History of Vietnam

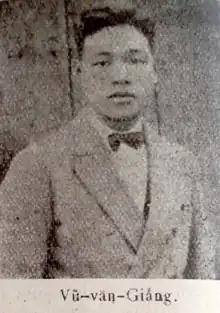
Vũ Hồng Khanh, a non-communist revolutionary, c. 1927

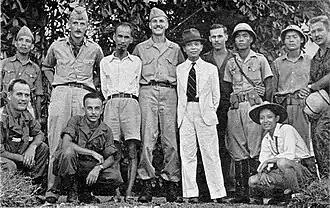
Ho Chi Minh (third from left, standing) and the OSS, 1945

There emerged two parallel movements of modernization. The first was the "Đông Du" ("Travel to the East") Movement started in 1905 by Phan Bội Châu. Châu's plan was to send Vietnamese students to the Empire of Japan to learn modern skills, so that in the future they could lead a successful armed revolt against the French. With Prince Cường Để, he started two organizations in Japan: "Duy Tân Hội" and "Việt Nam Công Hiến Hội". Due to French diplomatic pressure, Japan later deported Châu. Phan Châu Trinh, who favored a peaceful, non-violent struggle to gain independence, led a second movement, "Duy Tân Movement" ("Modernization"), which stressed education for the masses, modernizing the country, developing economy, fostering understanding and tolerance between the French and the Vietnamese, and peaceful transitions of power. In 1907, he and associates Lương Văn Can, Nguyễn Quyền opened a patriotic modern school in Hanoi for young Vietnamese men and women. The school was called Tonkin Free School (Vietnamese: "Đông Kinh Nghĩa Thục"), used new translated books like Kang Youwei's "Datong Shu" and Liang Qichao's "Ice-Drinker's studio Collection" (Vietnamese: "Lương Khải Siêu – Đại đồng Thư, Khang Hữu Vi – Ẩm Băng thất Tùng thư") . He was a lecturer at the school, and Sào Nam's writings were also used. Lương Văn Can was the headteacher, Nguyễn Quyền was the school supervisor. Nguyễn Văn Vĩnh, Phạm Duy Tốn were responsible for applying for the open license of school. The purpose of "Đông Kinh Nghĩa Thục" is "broaden the people’s mind without taking money". Its ideas attacked the brutality of the French occupation of Vietnam, but also wanted to learn modernisation from the French. The school required scholars to renounce their elitist traditions and learn from the masses. It also offered the peasants a modern education. The early part of the 20th century saw the growing in status of the Romanized "Quốc Ngữ" alphabet for the Vietnamese language. Vietnamese patriots realized the potential of "Quốc Ngữ" as a useful tool to quickly reduce illiteracy and to educate the masses. The traditional Chinese scripts or the "Nôm" script were seen as too cumbersome and too difficult to learn. The use of prose in literature also became popular with the appearance of many novels; most famous were those from the "Tự Lực Văn Đoàn" literary circle.